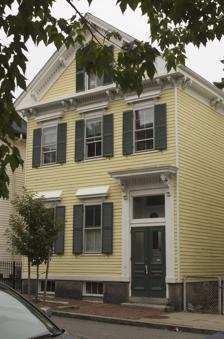
Building: Benjamin Hoyt House
Country: United States of America
Year built: 1868
Historic house in Massachusetts, United States United States historic place Benjamin Hoyt House U.S. National Register of Historic Places Show map of Massachusetts Show map of the United States Location Cambridge, Massachusetts Coordinates 42°22′14.8″N 71°05′4.3″W / 42.370778°N 71.084528°W / 42.370778; -71.084528 Built 1868 MPS Cambridge MRA NRHP reference No. 82001953 Added to NRHP April 13, 1982 The Benjamin Hoyt House is a historic house located at 134 Otis Street in Cambridge, Massachusetts . Description and history The 2 + 1 ⁄ 2 -story wood-frame house was built in 1868, and is one of the only bracketed Italianate houses to survive in East Cambridge . It has a front-facing gable whose cornice includes dentil moulding and brackets, and whose fully pedimented gable end has a round-arch window in the tympanum area. The main roof cornice also has dentil moulding and paired brackets, and the front windows have slightly projecting lintel caps. The house was listed on the National Register of Historic Places on April 13, 1982. See also National Register of Historic Places listings in Cambridge, Massachusetts References